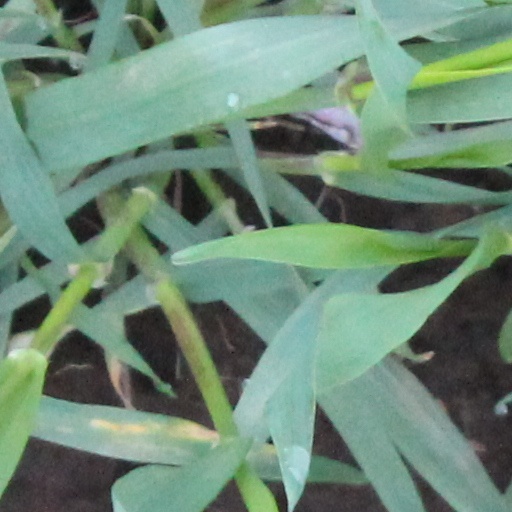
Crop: wheat